Last Love (1949 film)

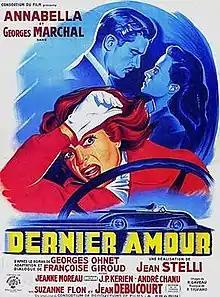

Last Love (French: Dernier amour) is a 1949 French drama film directed by Jean Stelli and starring Annabella, Georges Marchal and Jean Debucourt.